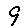
Label: 9